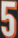
Number: 5